Château de Fougeret

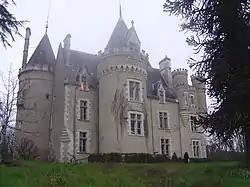
The rear elevation

The Château de Fougeret is a château, located in Queaux, in the French department of Vienne, Nouvelle-Aquitaine, France. It was built between the 15th and 16th centuries and widely renovated during the 19th century.